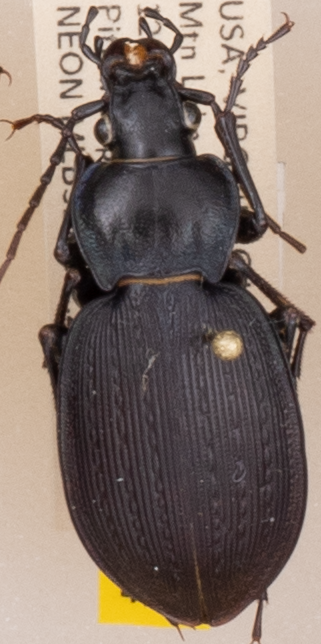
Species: Carabus goryi
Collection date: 2021-09-21
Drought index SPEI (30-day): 1.46
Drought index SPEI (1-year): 0.688
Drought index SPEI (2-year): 1.69